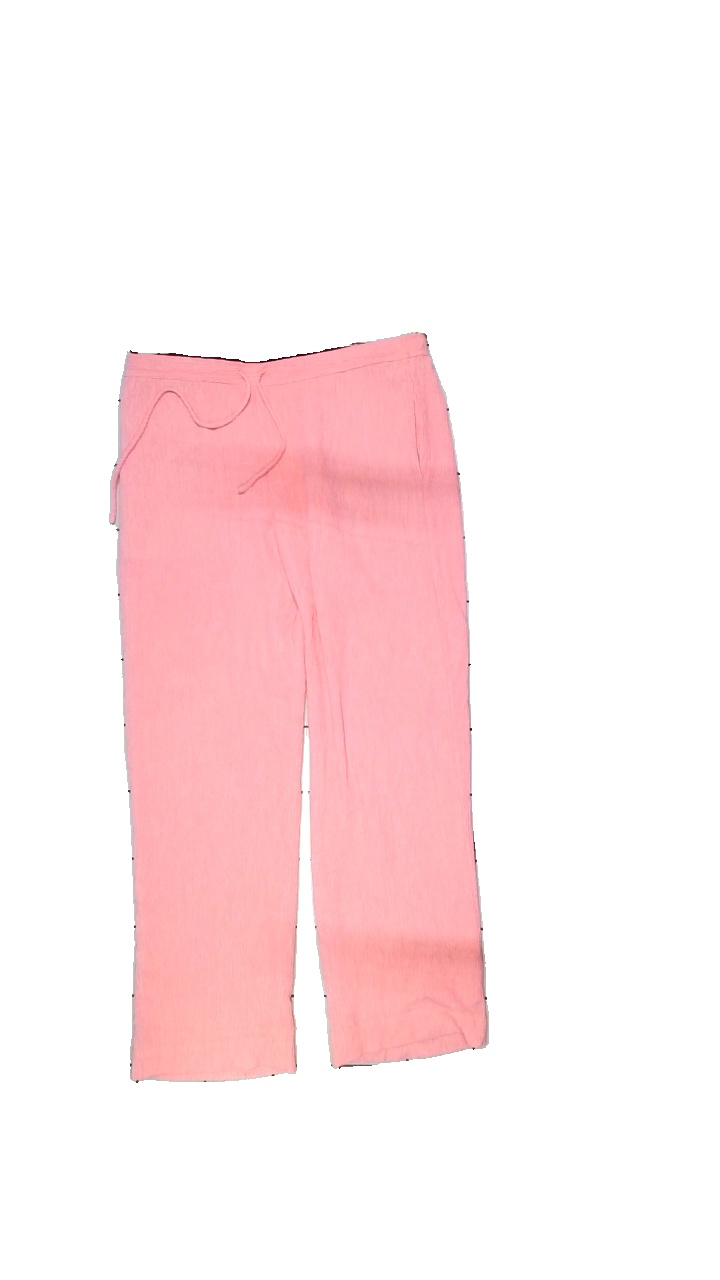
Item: Trousers (Ladies)
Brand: Stine Goya
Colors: Pink
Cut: Loose
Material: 70% lyocell, 25% polyester, 5% elastane
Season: All
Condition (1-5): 4
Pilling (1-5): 4
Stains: Minor
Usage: Reuse
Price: <50